Coxsackie A virus

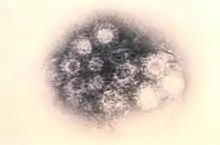
A transmission electron microscopic image depicting virions causing acute hemorrhagic conjunctivitis, primarily caused by two enteroviruses: enterovirus 70, and a variant of coxsackievirus A24.

Coxsackie A virus (CAV) is a cytolytic Coxsackievirus of the "Picornaviridae" family, an enterovirus (a group containing the polioviruses, coxsackieviruses, and echoviruses).